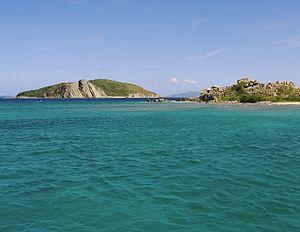
Quinze marins ou Dead Man's Chest est une chanson de marin dont la création a été initié par Robert Louis Stevenson dans son roman de L'île au trésor. Il a été, par la suite, développé dans un poème intitulé Derelict de Young E. Allison, publié dans le Courrier-Journal de Louisville en 1891. Il a depuis été utilisé dans de nombreuses œuvres postérieures sous diverses formes, dont une interprétation par Michel Tonnerre.